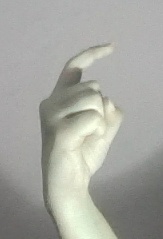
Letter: ra